Reach Me

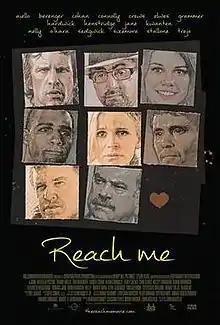
Promotional poster

Reach Me is a 2014 American drama film directed and written by John Herzfeld. The film stars Sylvester Stallone, Kyra Sedgwick, Terry Crews, Thomas Jane, Kevin Connolly, Lauren Cohan, Kelsey Grammer, and Tom Berenger.